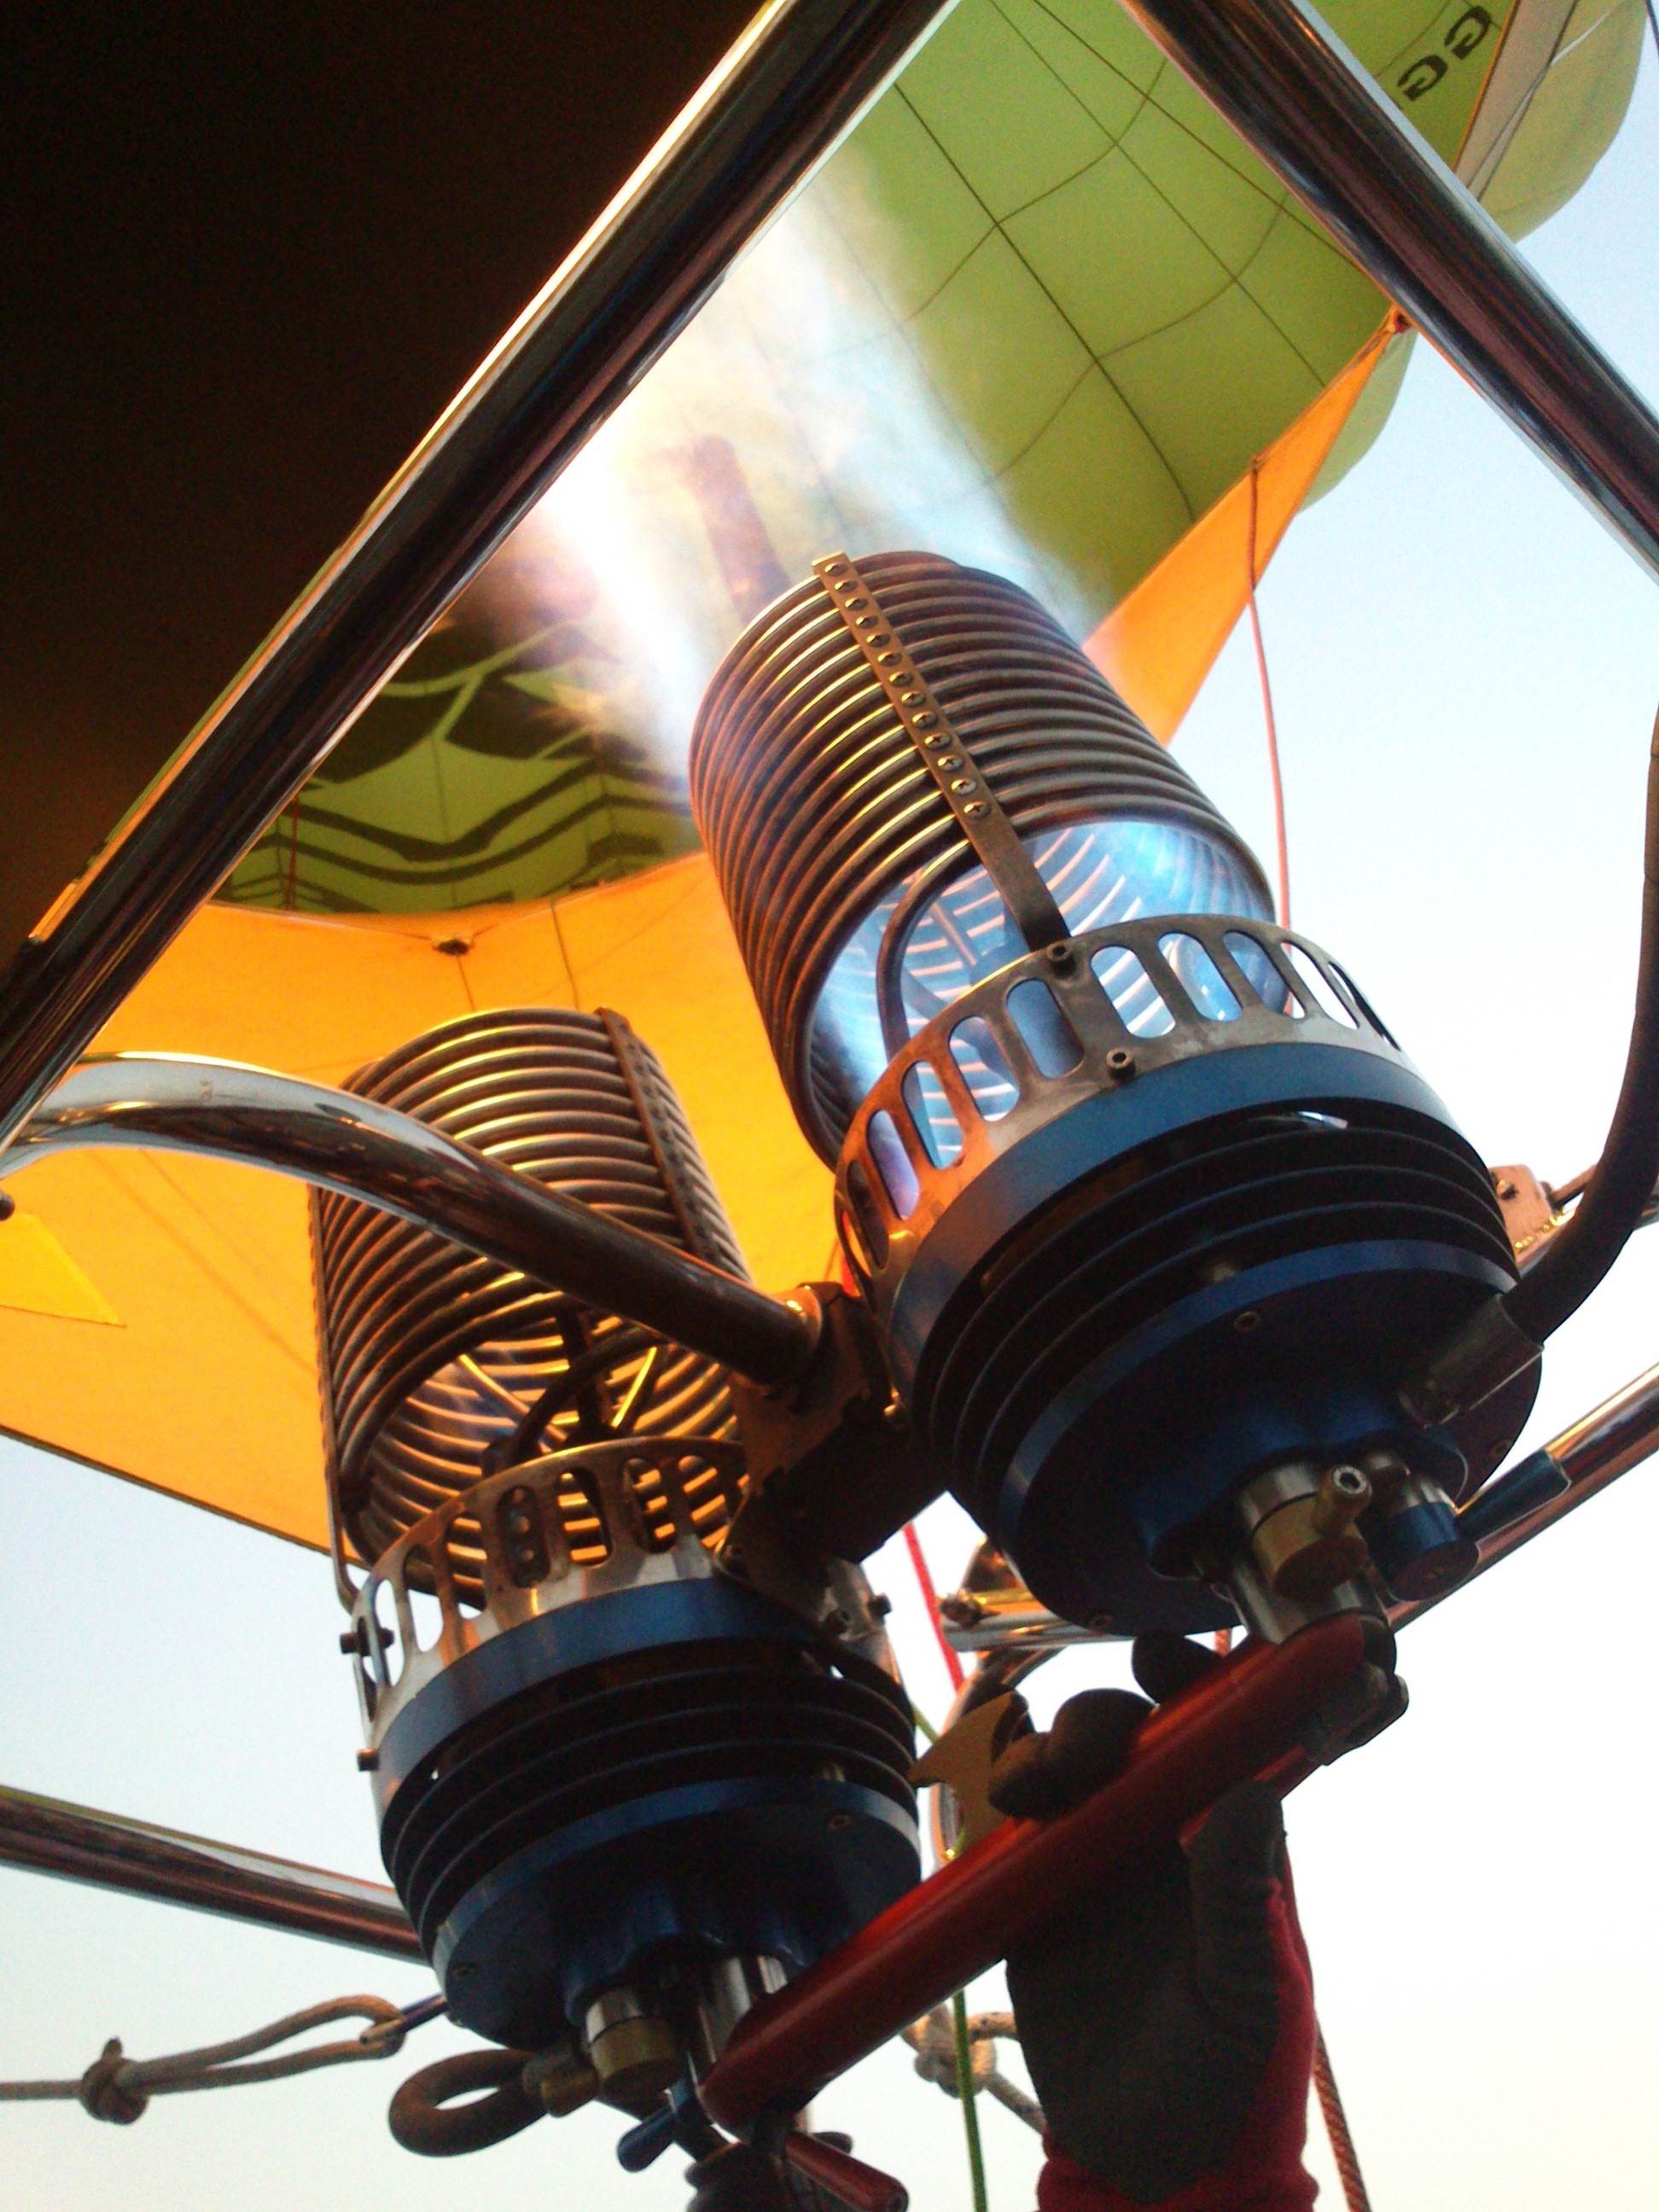
wheel, travel, airplane, aircraft, vehicle, aviation, flame, fire, machine, launch, forward, hot qi ball, aircraft engine